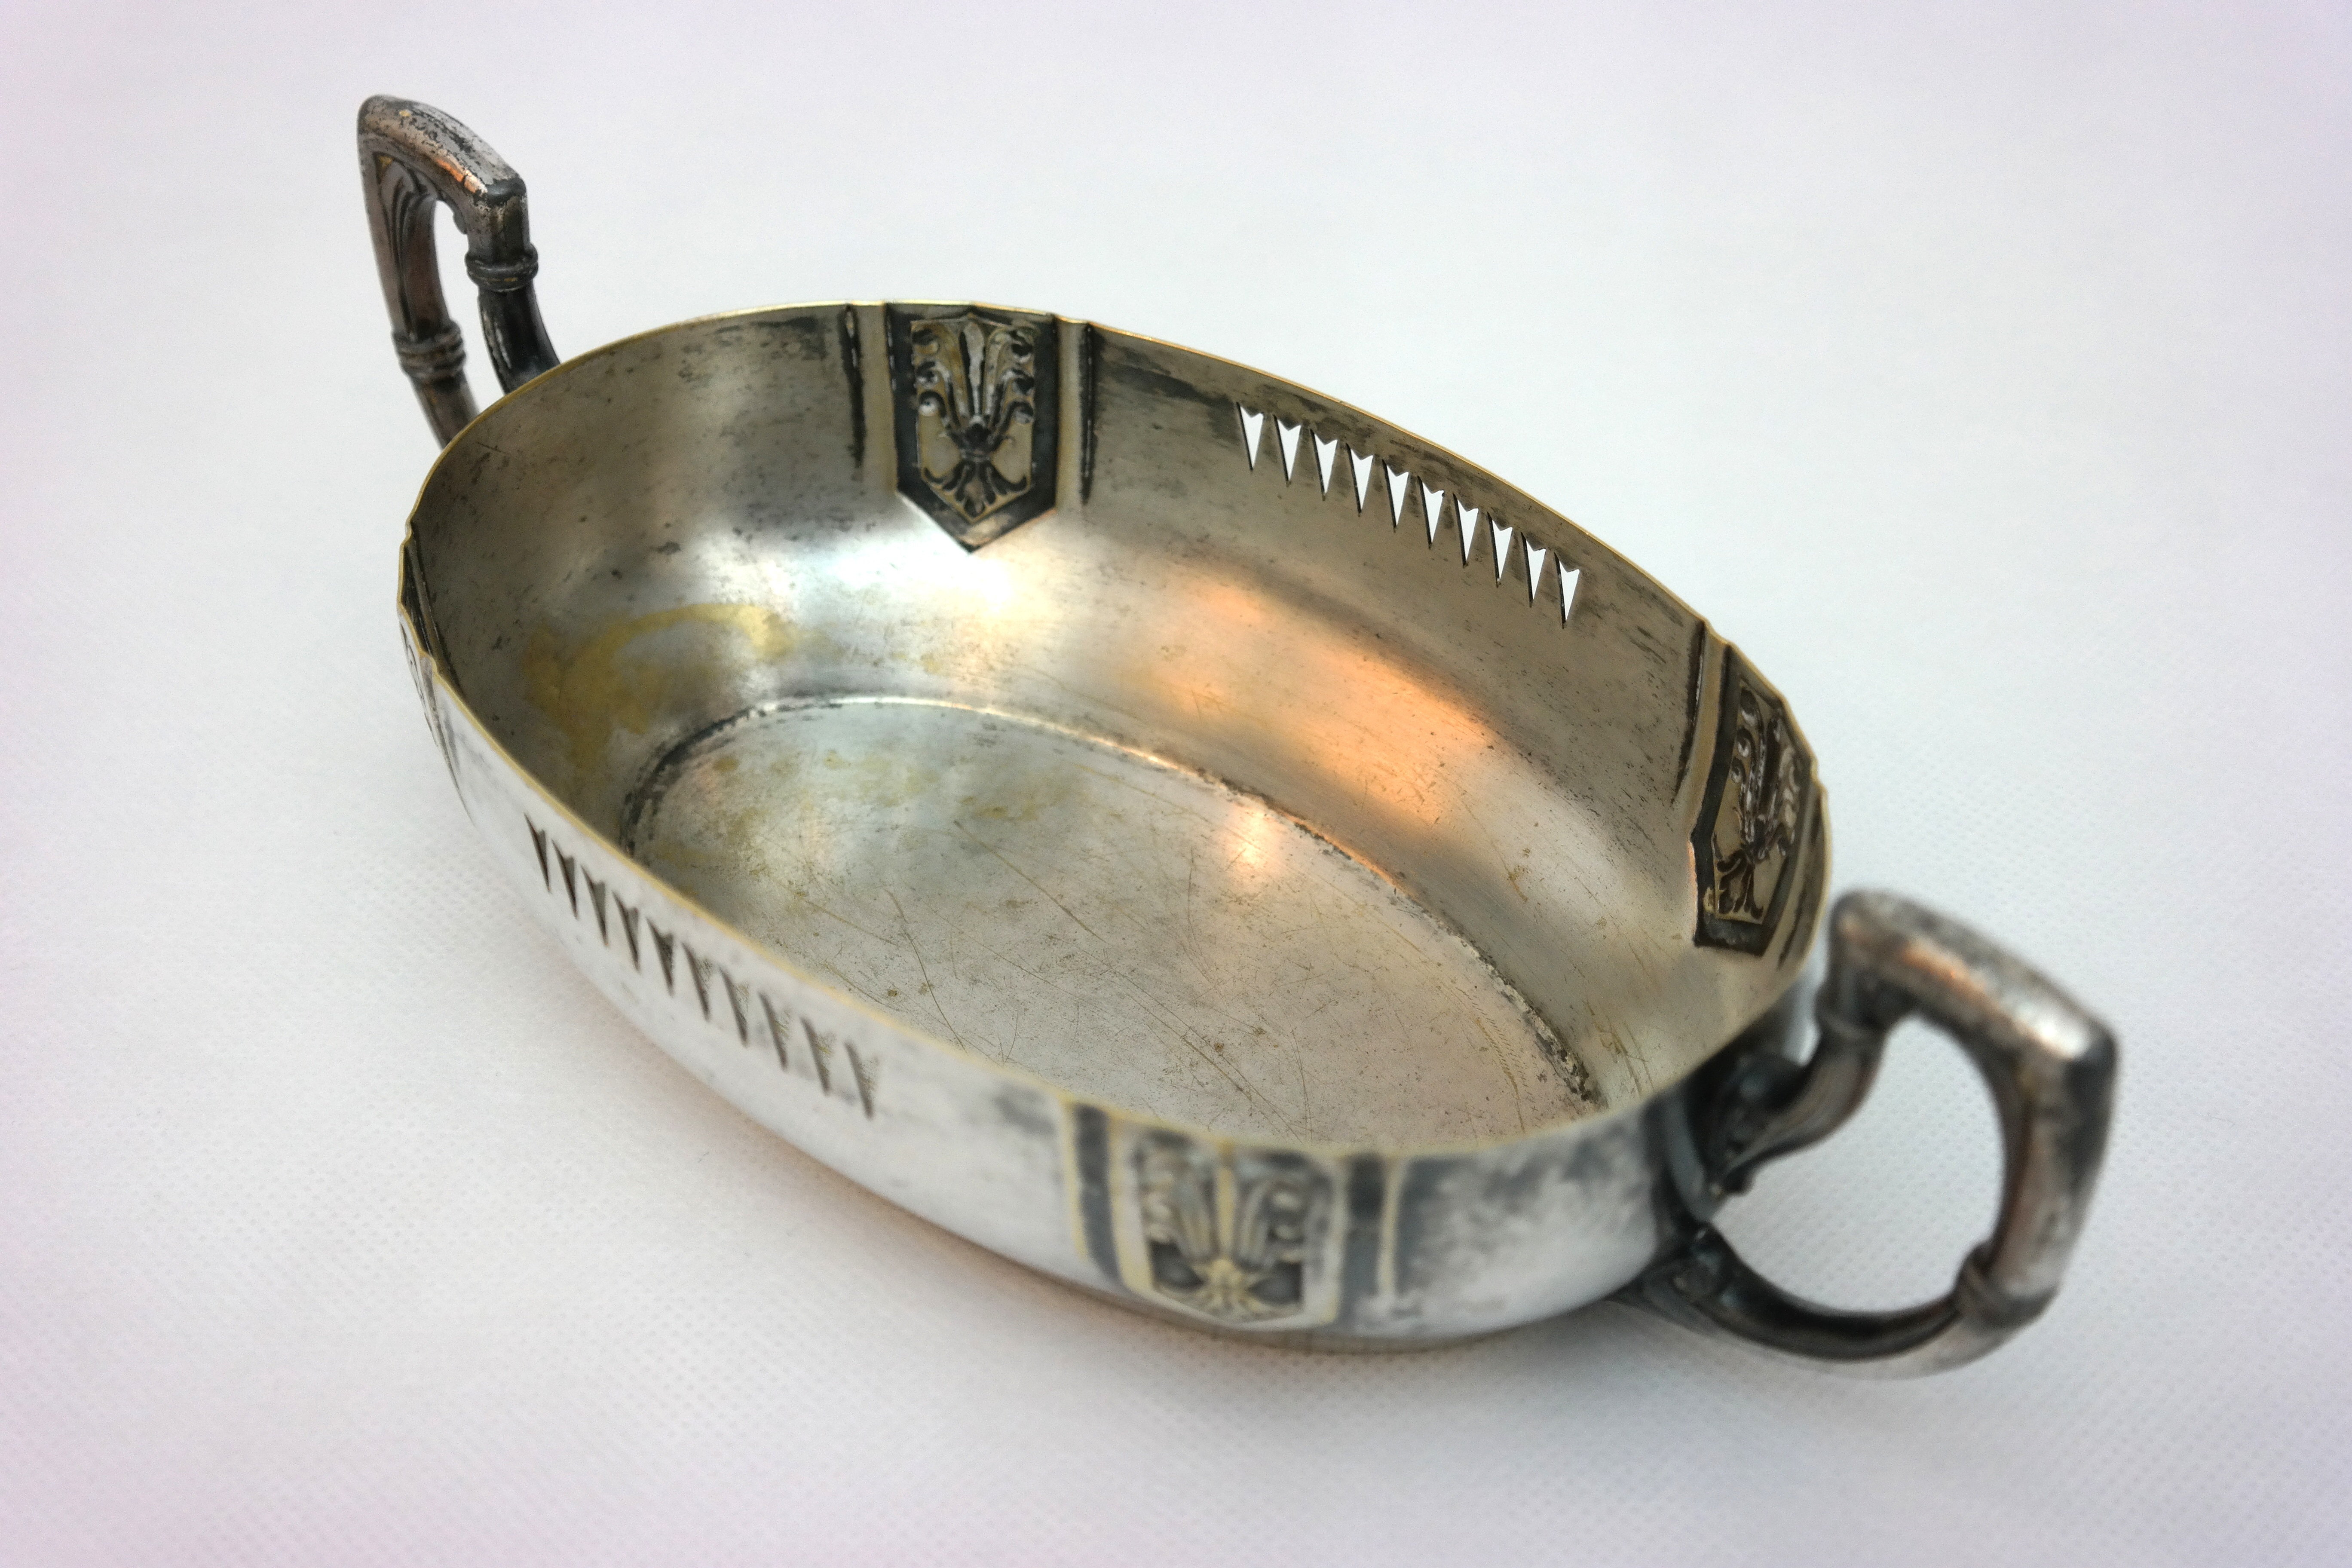
antique, old, dish, metal, spoon, material, brass, silver, antiques, the bowl, locket